Michael Morris, Baron Morris

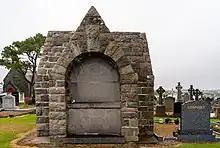
Family vault of Michael Morris, 1st Baron Killanin, in Bohermore Cemetery, Galway

Lord Morris died at Spiddal in September 1901, aged 74, and was buried in the family vault in Bohermore Cemetery at Galway.